Uesen

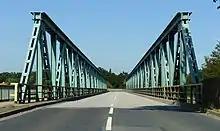

Uesen is a village in and a district of Achim, a town located in Lower Saxony (Germany). It is part of the district of Verden and the river Weser is very close. Uesen is situated between the eastern part of Baden and the western city of Achim.